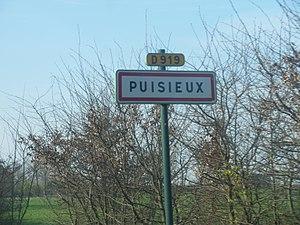
Une entrée de la commune de Puisieux.
Puisieux, également appelée Puisieux-au-Mont, est une commune française située dans le département du Pas-de-Calais, en région Hauts-de-France.